Phryctoria

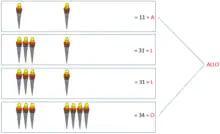
Diagram of a fire signal using the Polybius cipher

Ιn the 2nd century BC, the Greek engineers from Alexandria, Cleoxenes and Democletus invented the pyrseia. Πυρσεία from πυρσός which means torch.